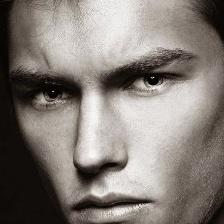
Label: faces